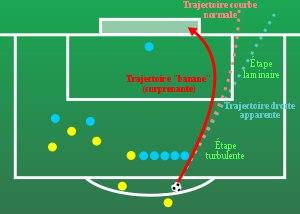
L'effet Magnus et la turbulence sont deux effets aérodynamiques qui interviennent dans certaines frappes de ballon au football. On parle parfois d'« effet Carlos-Magnus-Bernoulli ».